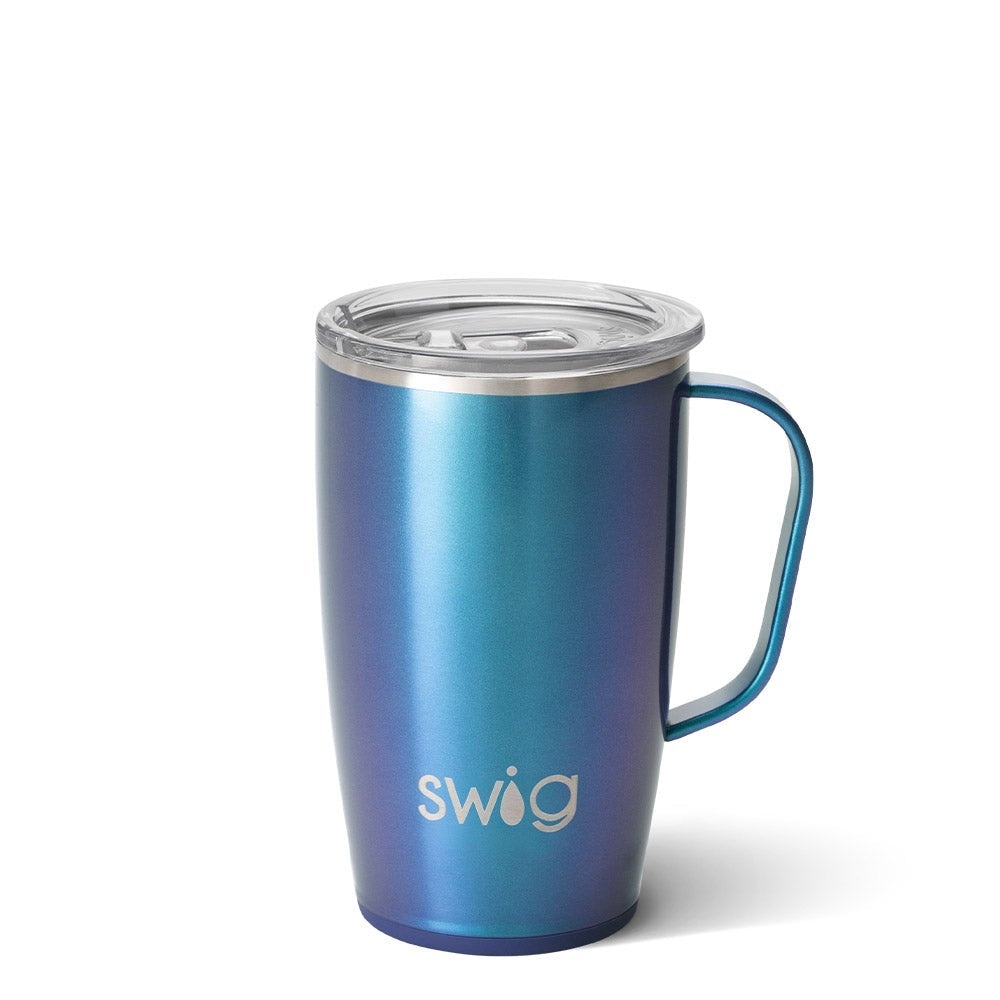
SWIG Shimmer Mermazing Travel Mug, 18 oz
Take a "swig" of whatever fuels your day! Calling all mermaids! If your birthstone is a sea shell, then you will adore the iridescent hues of blue and purple in this fantastical finish. Thanks to our triple insulation technology, our best selling travel mug keeps drinks cold up to 9 hours and hot up to 3 hours. The cup holder friendly shape makes it the perfect travel companion, to and from the classroom, the conference room or even just your living room! Keeps drinks cold up to 9 hours and hot up to 3 hours Holds up to 18oz Fits most standard cup holders Dishwasher safe, top rack only Slip-free, scratch-free and noise-free silicone base Includes BPA-free lid with removable slider for cleaning Triple insulation technology: double-walled, vacuum-sealed and copper-plated Condensation free and non-breakable Constructed of 5mm 304-18/8 stainless steel Straws sold separately Measures 5.75” H x 5” W (lid and handle included); base 2.75” in diameter; 0.6 lb when empty
Brand: 21 - MISC VENDOR
Category: Home & Garden > Kitchen & Dining > Food & Beverage Carriers > Canteens